Trams in China

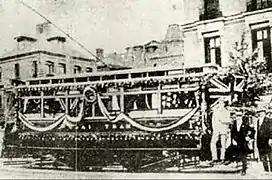
The first tram in Shanghai (1908)

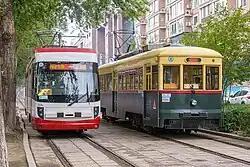
Changchun Trams

Several cities in China had tram systems during the 20th century. By the end of the century, only Dalian and Changchun remained extant. However the 21st century has seen a resurgence in tram transport systems as China attempts to combat with urban traffic congestion and pollution.